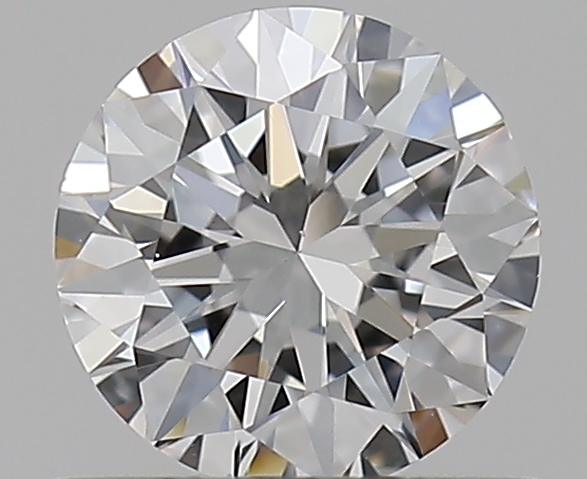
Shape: round
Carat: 0.5
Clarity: VS1
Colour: E
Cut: EX
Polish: EX
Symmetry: EX
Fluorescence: N
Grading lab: GIA
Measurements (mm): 5.12 x 5.13 x 3.13